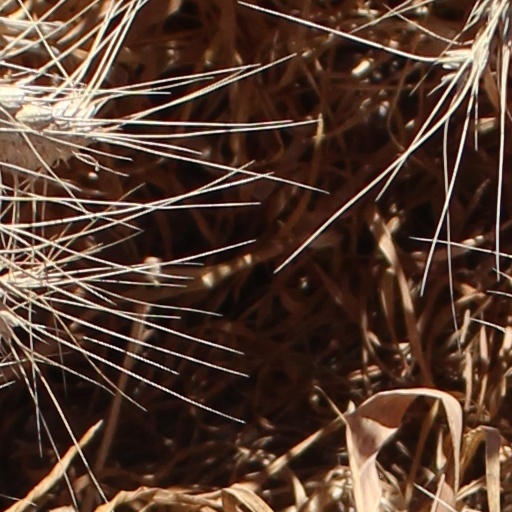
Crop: wheat